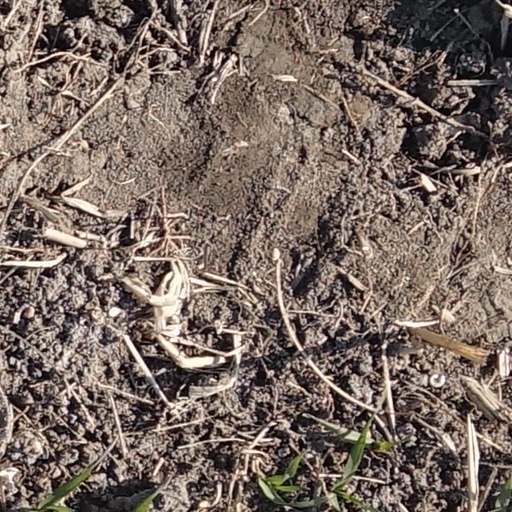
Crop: wheat